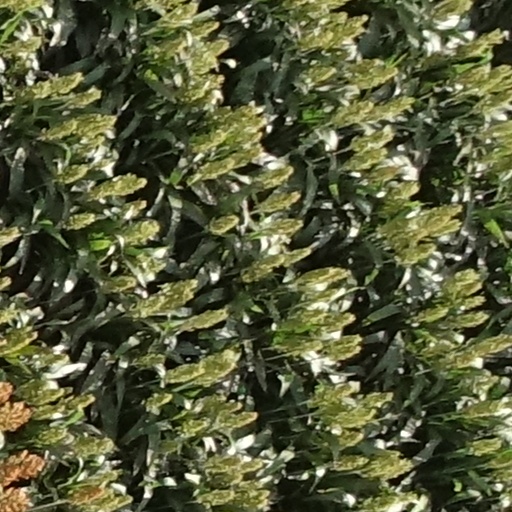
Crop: sorghum